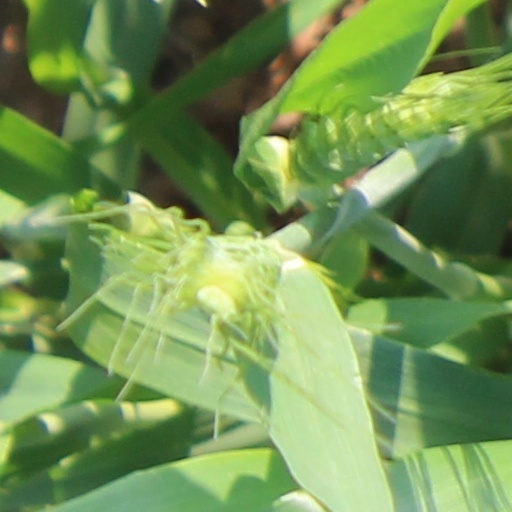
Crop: wheat